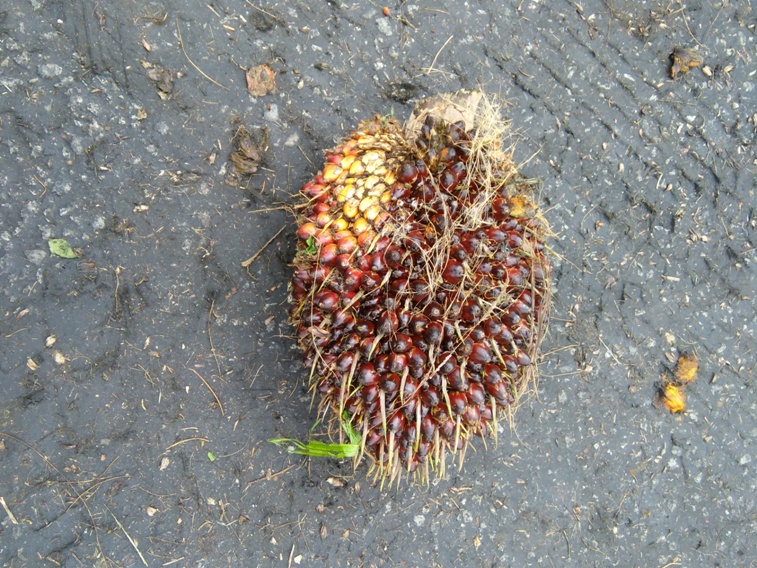
Ripeness: Ripe